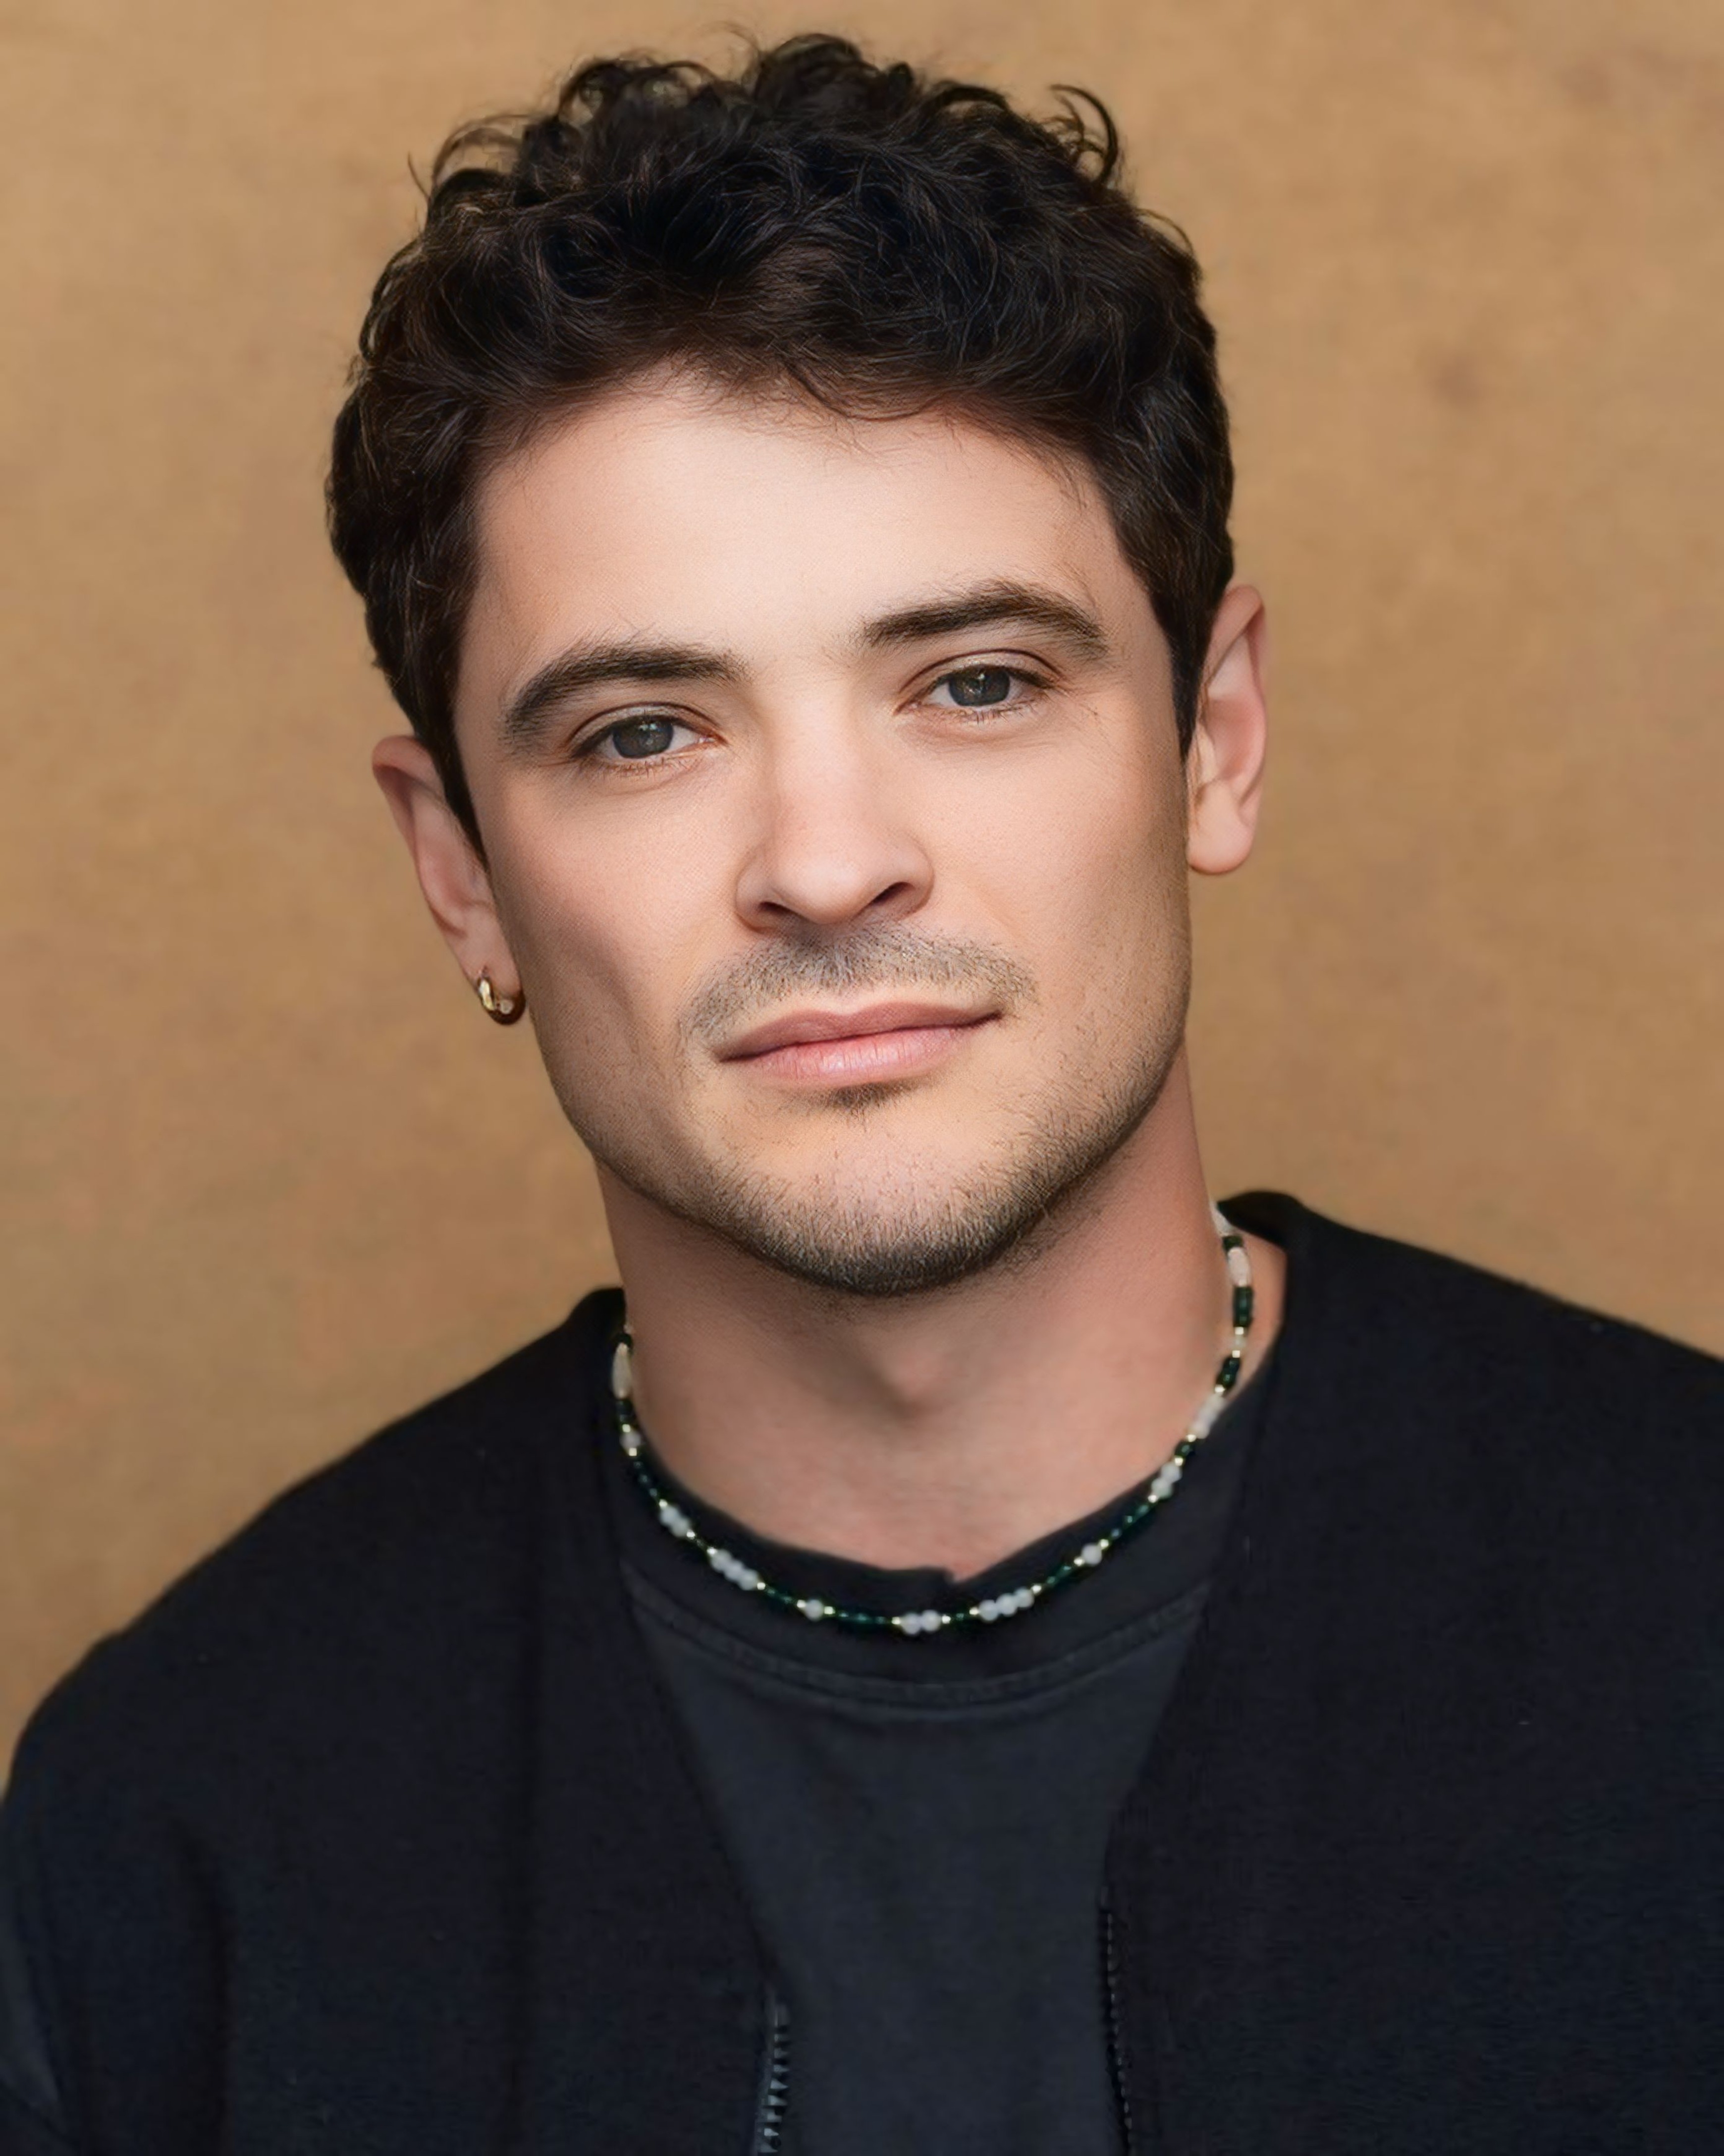
man, headshot, photoshoot, young, young man, smile, portrait, forehead, nose, cheek, lip, outerwear, eyebrow, mouth, eyelash, beard, flash photography, jaw, neck, sleeve, collar, facial hair, black hair, white collar worker, moustache, formal wear, brown hair, surfer hair, eyewear, jewellery, portrait photography, Caesar cut, photo shoot, hair coloring